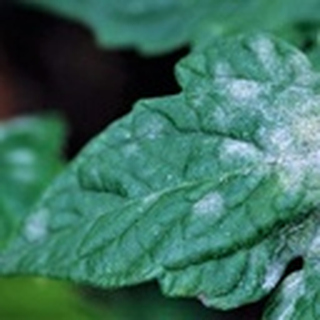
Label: cotton_powdery_mildew